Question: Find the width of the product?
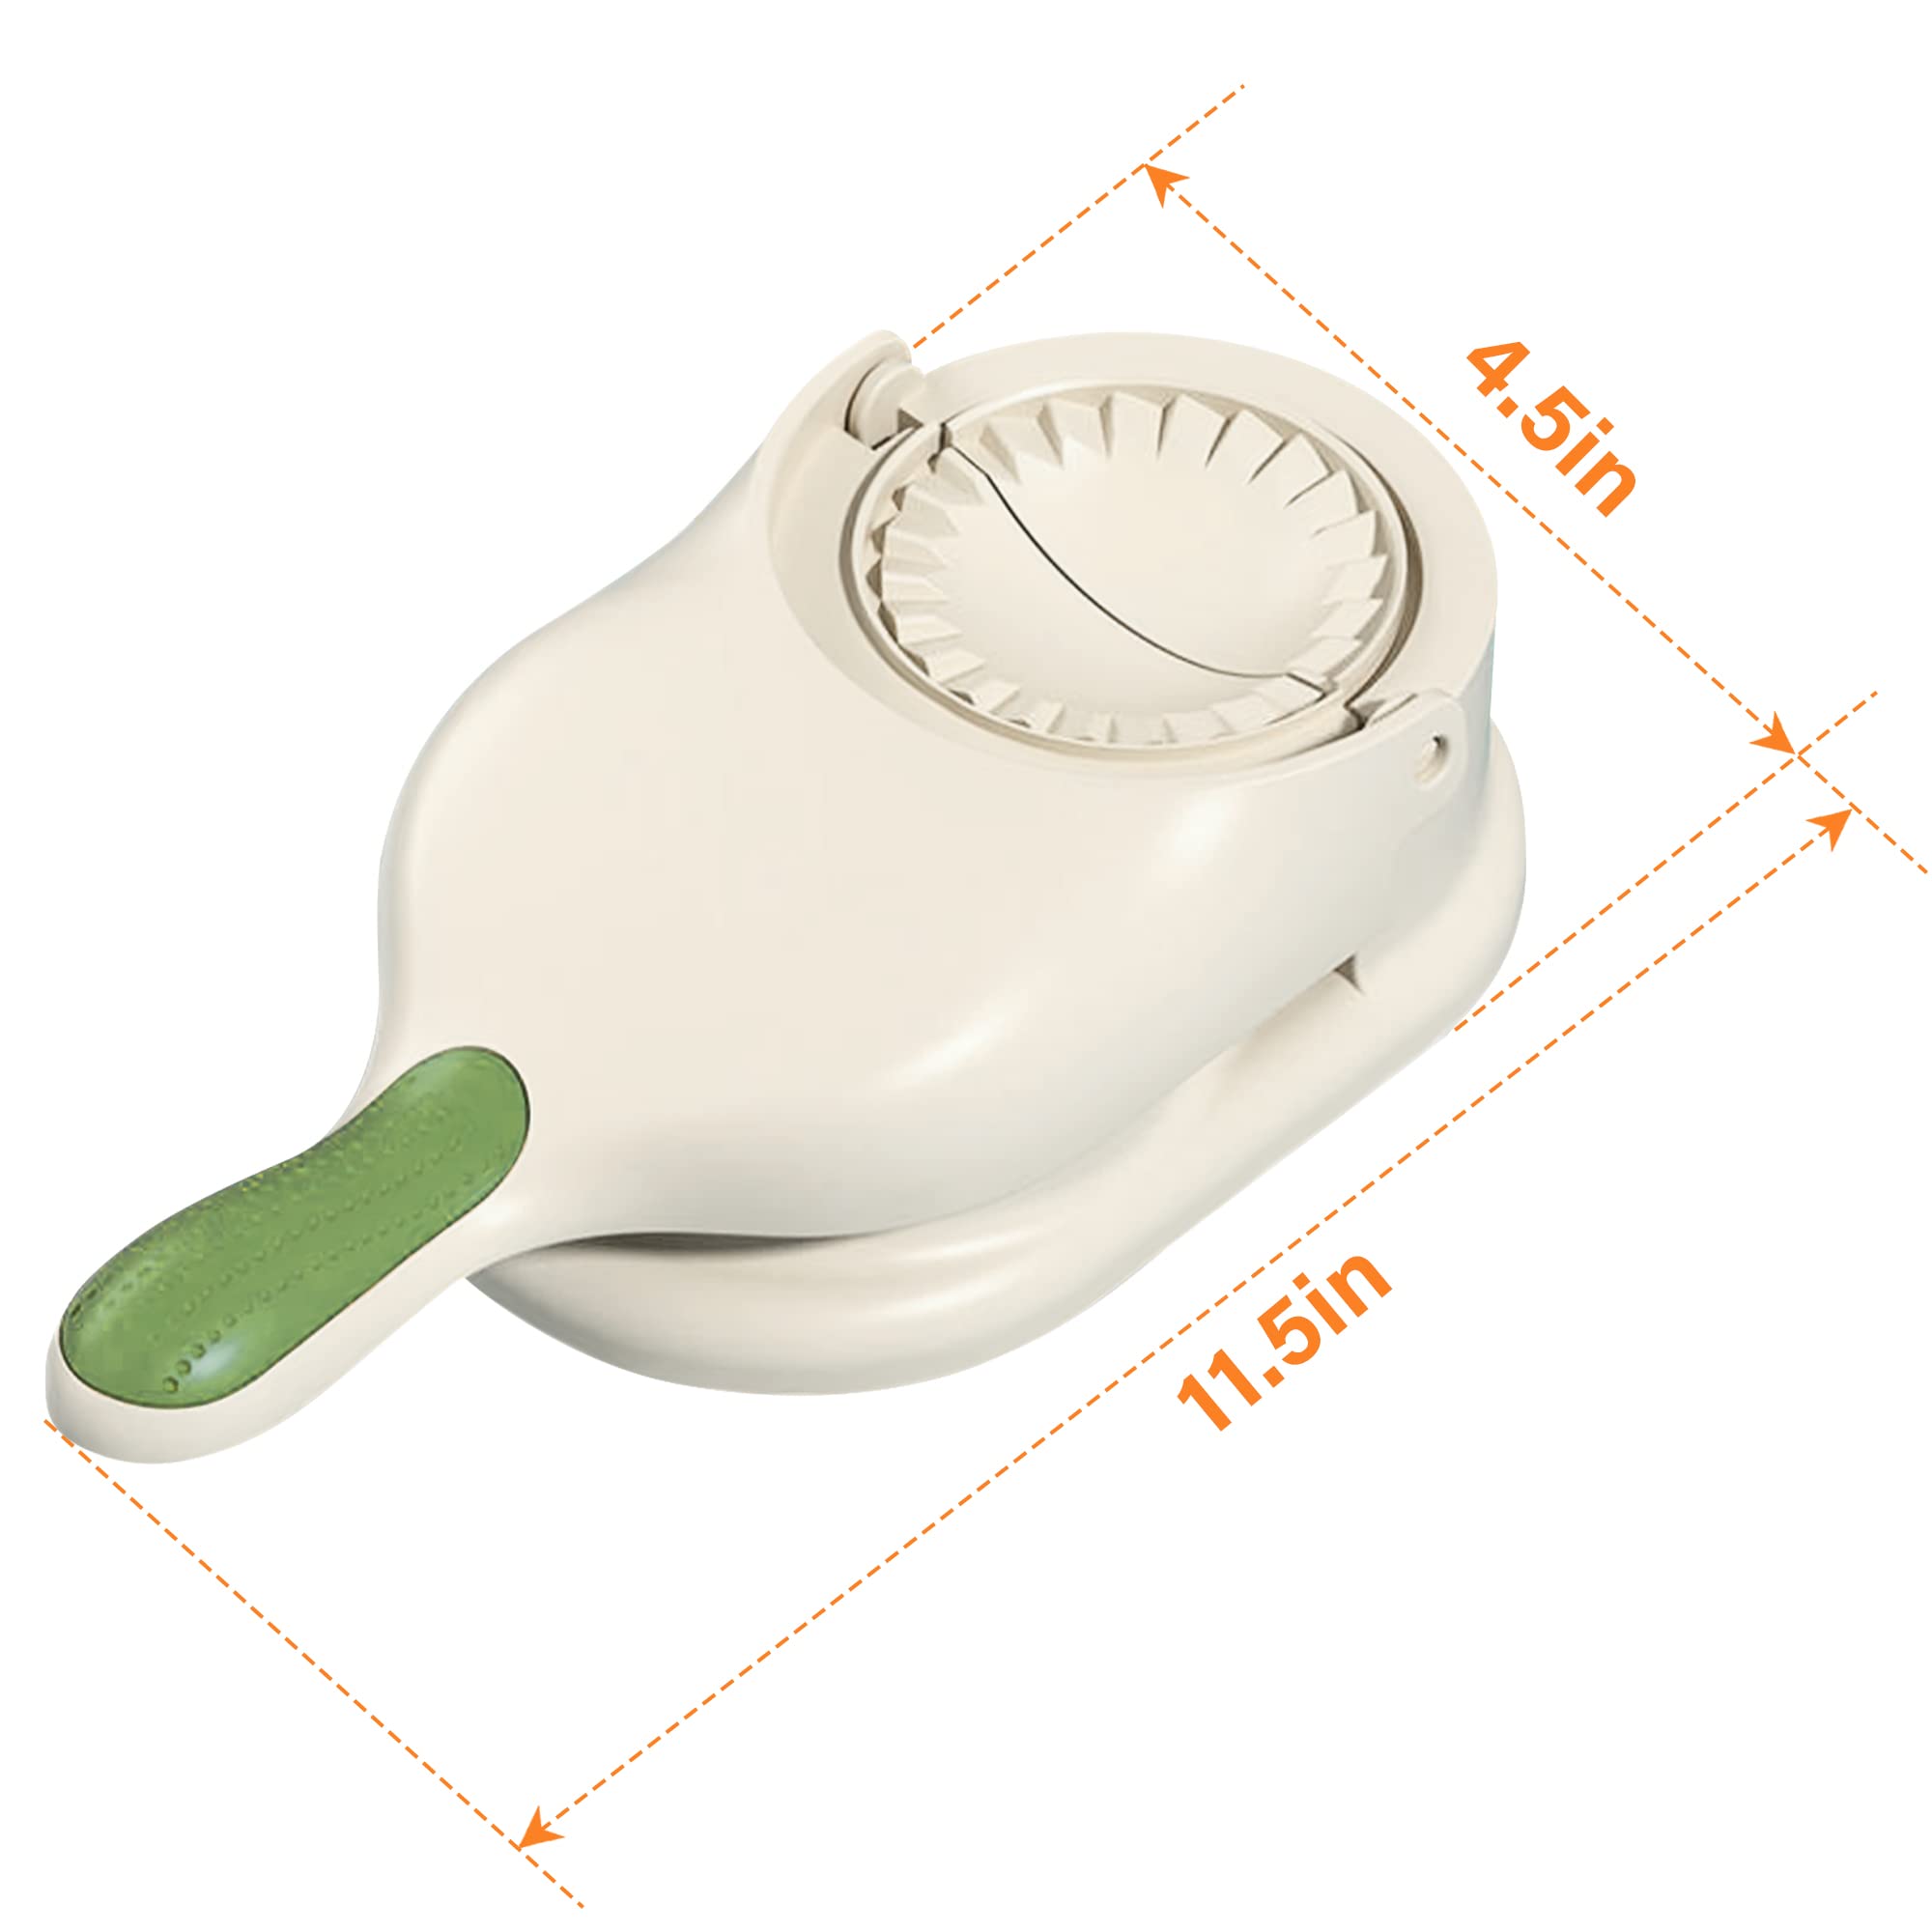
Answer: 4.5 inch